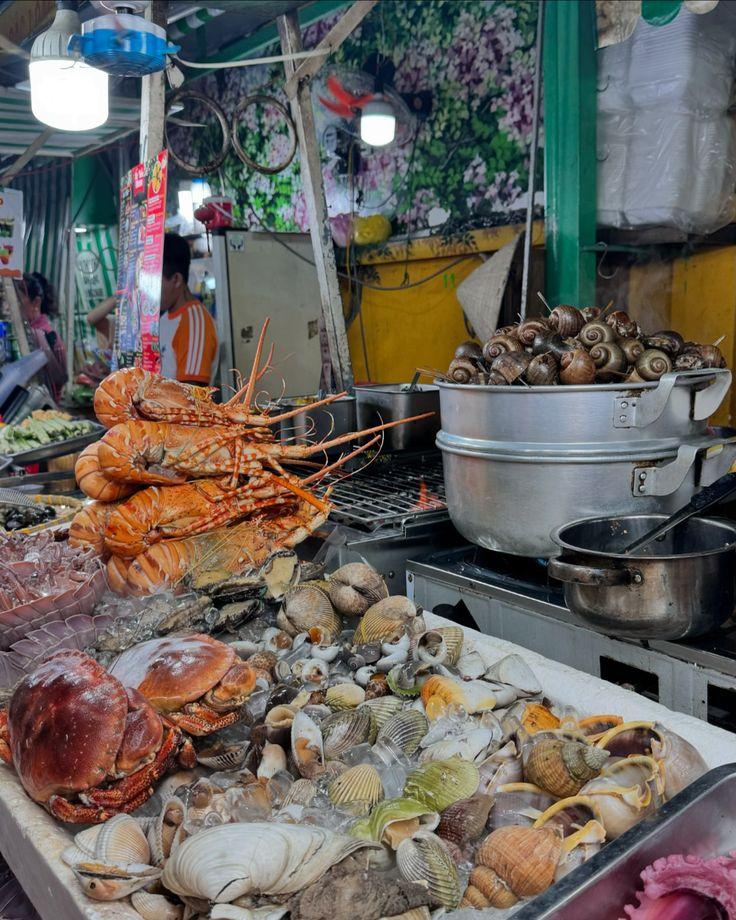
Hili ni soko lenye vyakula vya bahari mbalimbali. 𝑇𝑢𝑛𝑎𝑤𝑒𝑧𝑎 kuona kamba za nyekundu zilizopikwa, kaa mkubwa na aina nyingi za chaza vimepangwa, kwenye meza na za fedha. Sufuria kubwa zimejaa kome na vinavyotumika kupika vyakula vya bahari. Mazingira ni ya soko la ndani lenye taa za umeme, na rangi za kijani.